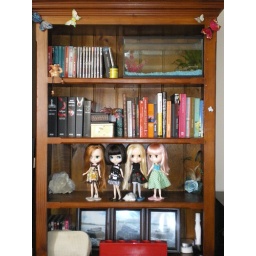
Sick of being strewn all over the house, the girls now have their very own shelf